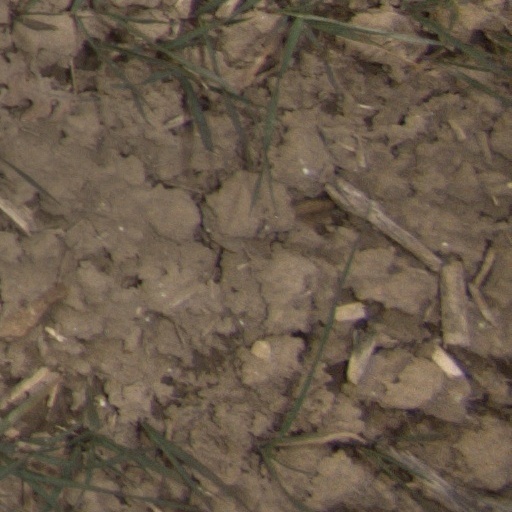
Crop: wheat